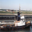
Label: ship